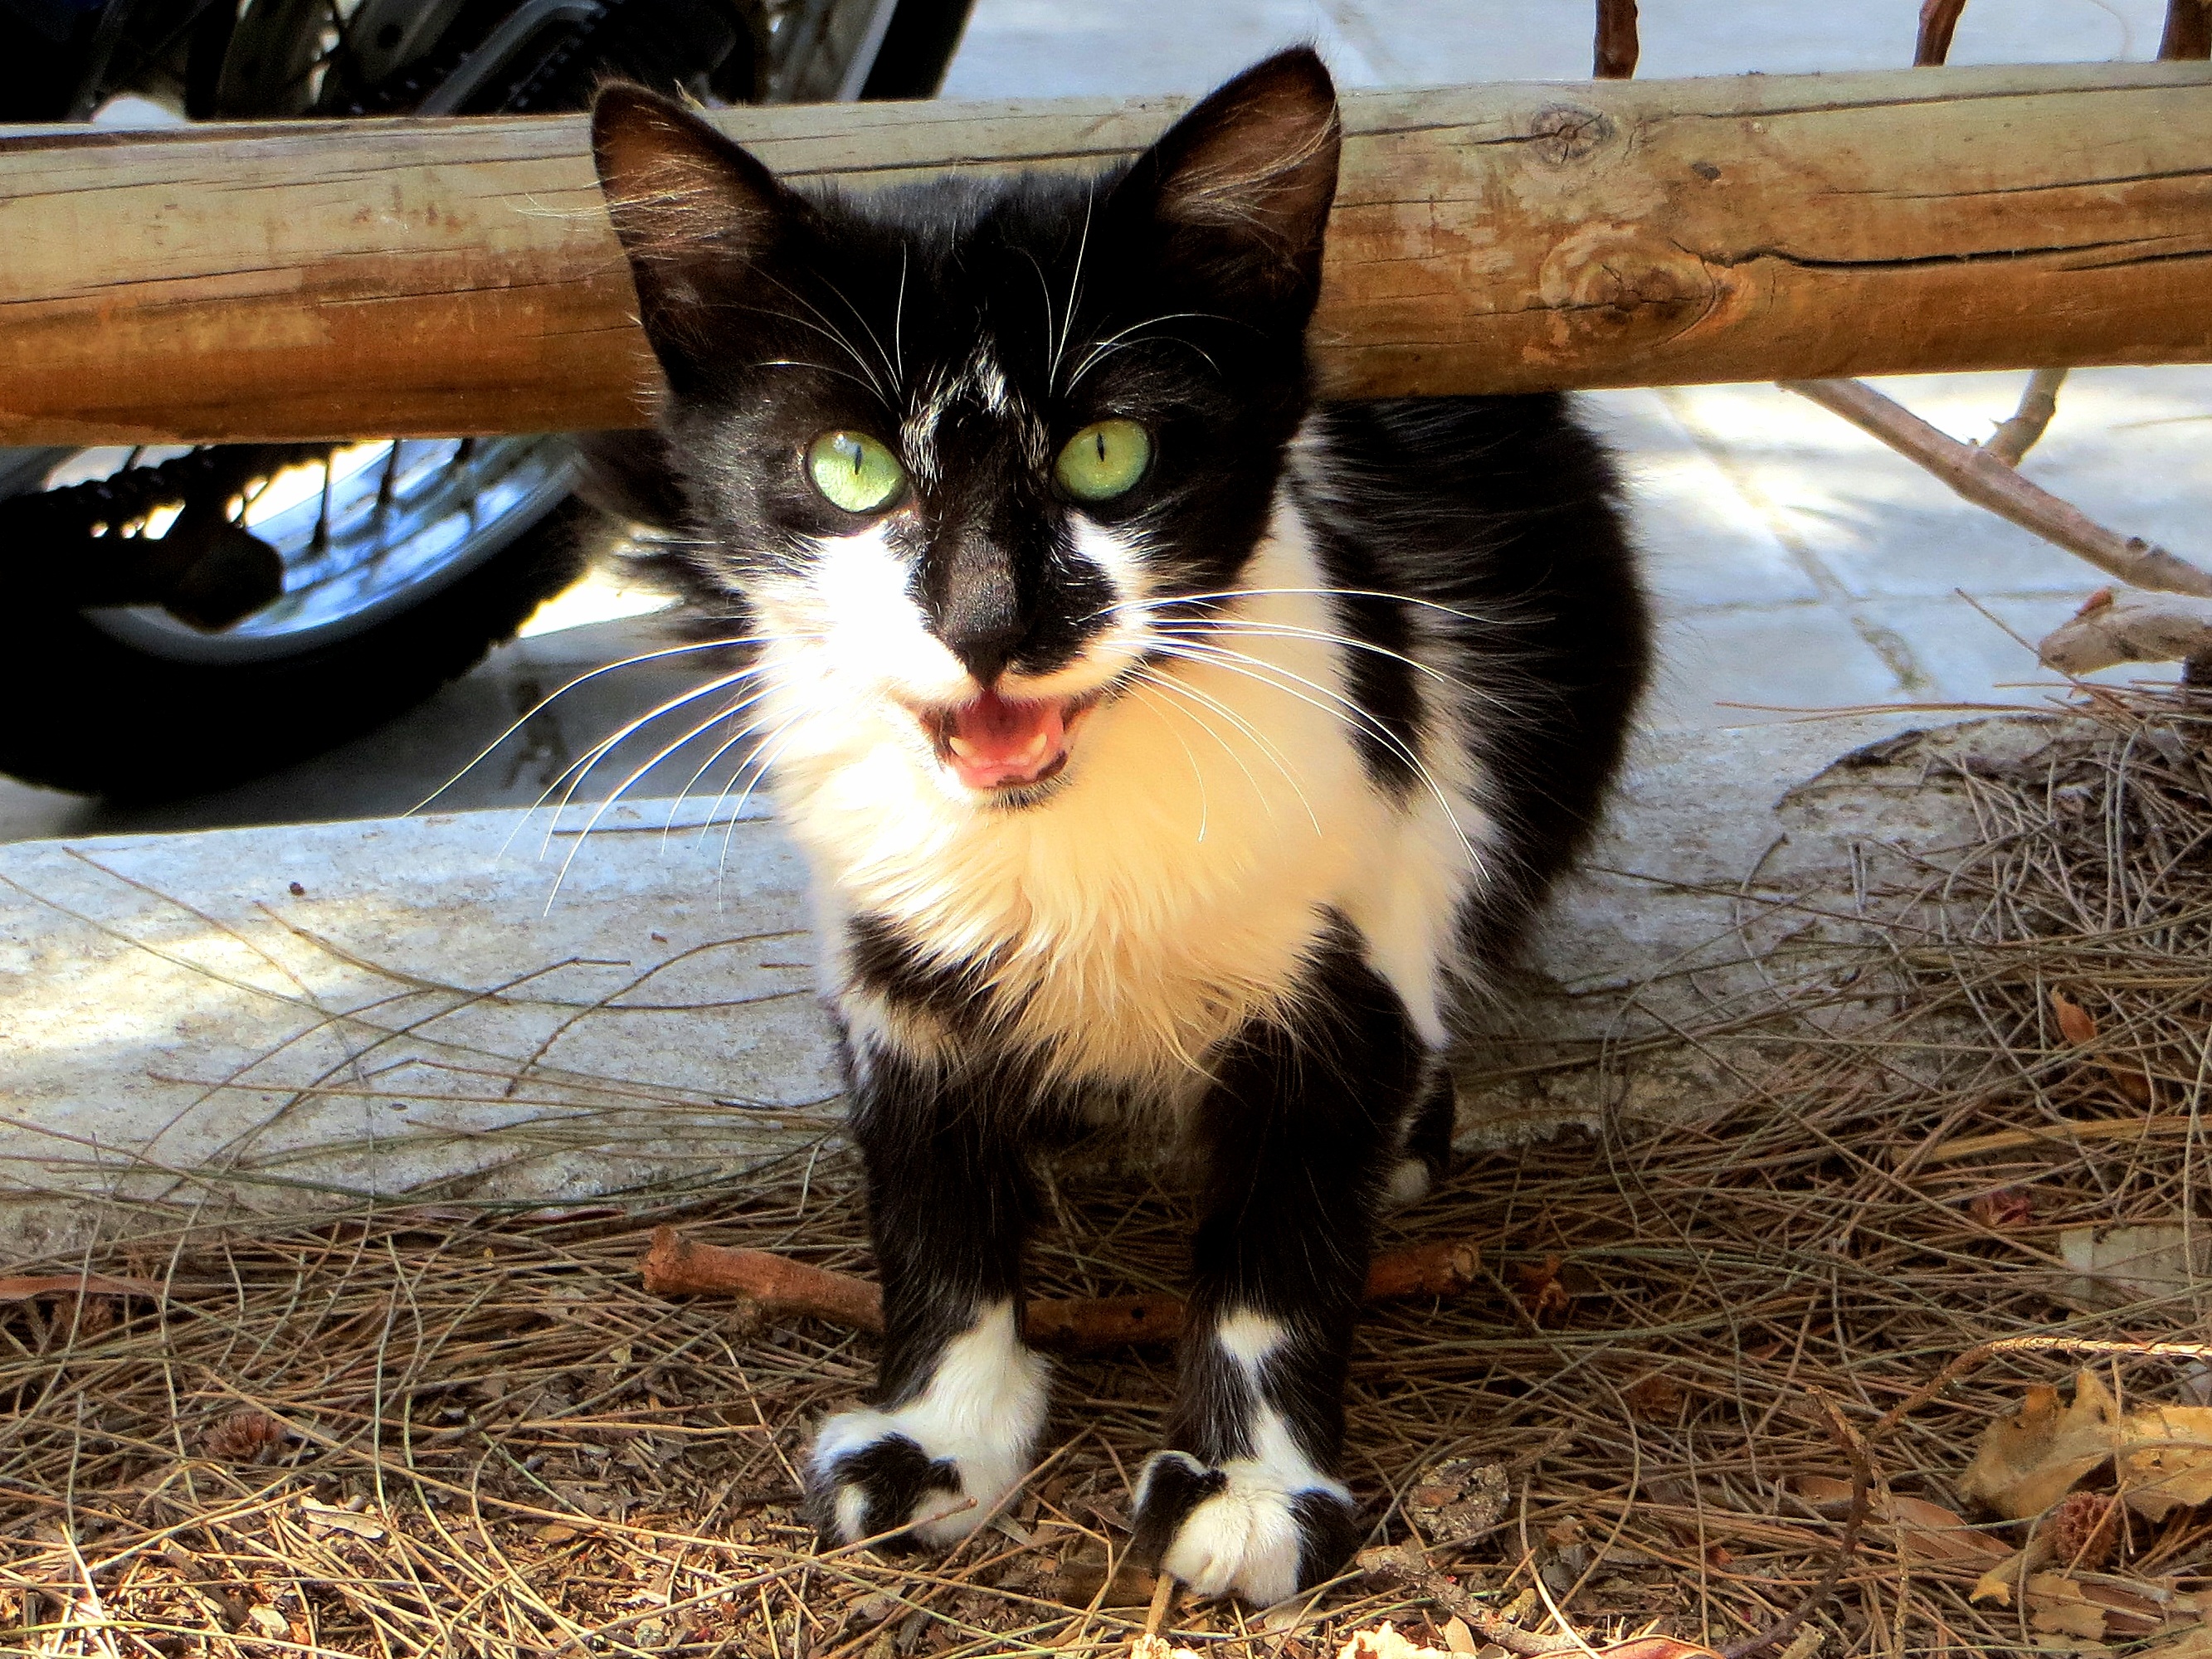
black and white, sweet, alone, portrait, kitten, cat, mammal, lonely, whiskers, animals, neglected, vertebrate, mykonos, curious, scheu, hungry, young cat, cat's eyes, cat look, velvet paw, emerald eyes, adrift, anxious, cautious, white socks, greek cat, norwegian forest cat, small to medium sized cats, cat like mammal